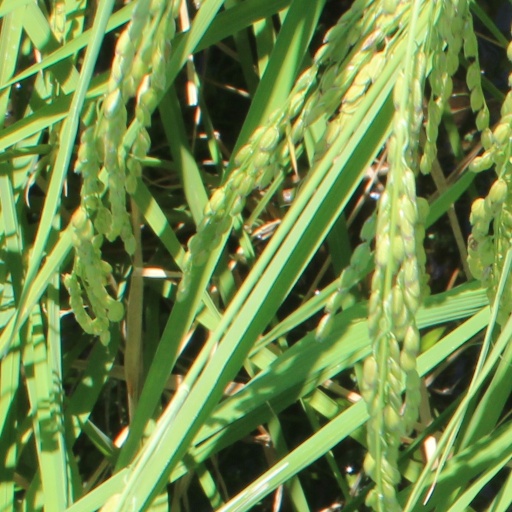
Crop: rice